Pantheon (religion)

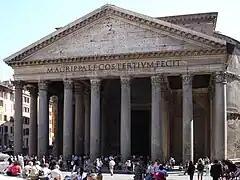
ancient temple fronted by eight huge pillars

A pantheon of gods is a common element of polytheistic societies. A society's pantheon can be considered an aspiring self-reflection of that society: